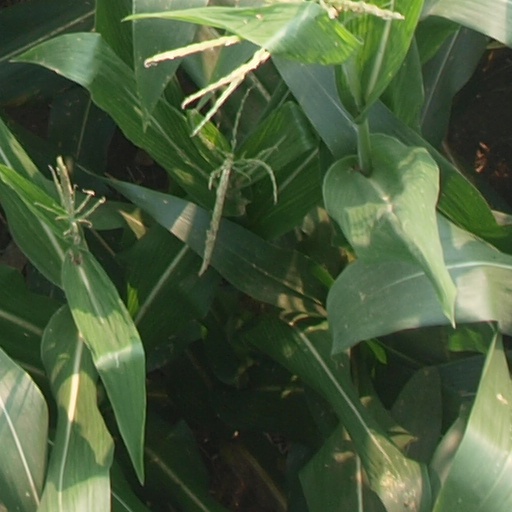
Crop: maize; corn